4th Air and Air Defence Forces Command

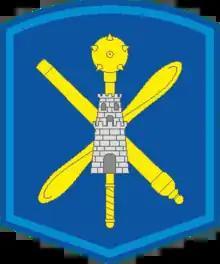
4th Air Force and Air Defence Command emblem (Russia)

The 4th Air and Air Defence Forces Command was a formation of the Russian Air Force. It was formed on 1 December 2009 from the amalgamation of the 4th Air and Air Defence Forces Army and 5th Air and Air Defence Forces Army. The command's headquarters was in Rostov-on-Don, and it was responsible for the air defence of the North Caucasus Military District and the Volga-Urals Military District. The command became the 4th Air and Air Defence Forces Army again on 1 August 2015.